Trythogga

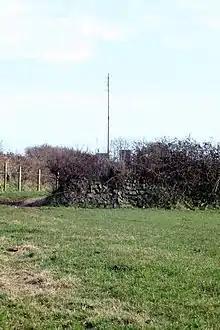
Communications mast above Trythogga

Trythogga is a hamlet west of Gulval in west Cornwall, England, United Kingdom.